Christopher Noble

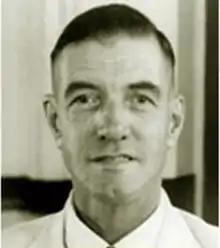

Christopher Noble (18 August 190220 July 1986) was an English surveyor who served as the ninth Surveyor-General of the Federated Malay States from 1953 to 1956.